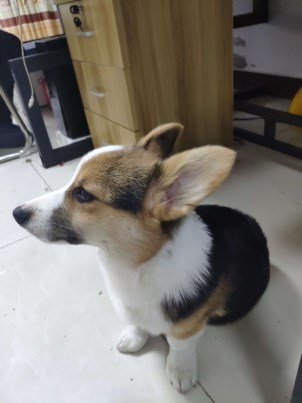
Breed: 2909-n000116-Cardigan